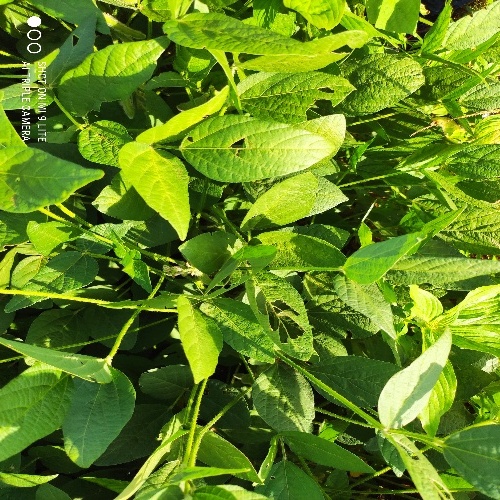
Label: Caterpillar